Geetha Rajashekar

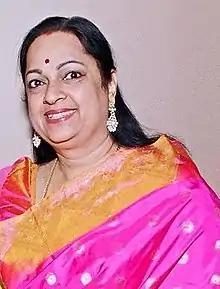

Sundar Geetha Rajashekar is a Carnatic singer from Chennai, Tamil Nadu, India. She is an All India Radio (AIR) and Doordarshan artiste. She is on the panel of artistes selected by the Indian Council for Cultural Relations (ICCR), New Delhi.